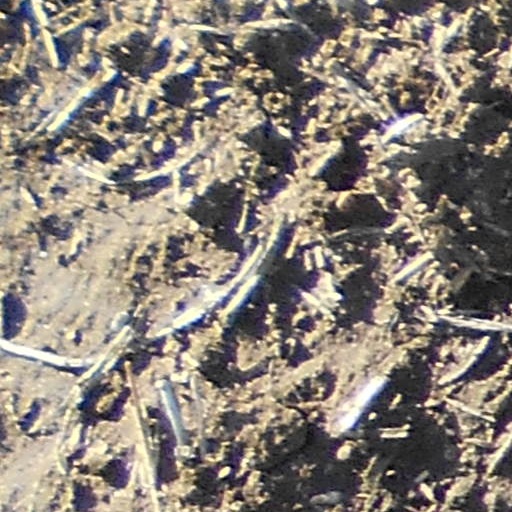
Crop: wheat